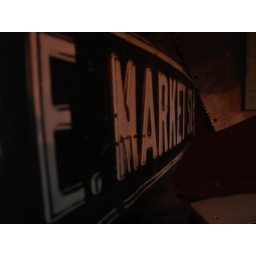
the old east market st. sign in the shed.